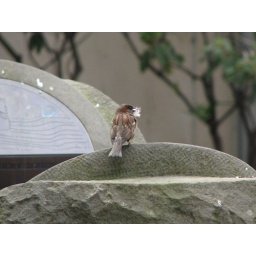
This little industrious bird was systematic in gathering every crumb and flying away and coming back to finish it's cleaning.